Arbois

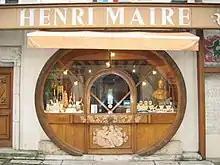
Henri Maire in Arbois

The Arbois symbol is the heraldic pelican which is called a "Pelican in her piety" who is feeding her young from her beak. This is a Christian symbol and is accompanied by the motto of the city which is "Sic his quos diligo" (So I do for those I love). The Arbois band, which plays during the "Biou" festival is called "Le Pelican" in reference to this symbolic bird. There is also a Guggenmusik band called Biou'Z'Musik.